Sajal K. Das

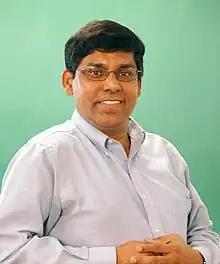
Sajal K. Das

Dr. Sajal K. Das is currently a professor of Computer Science and the Daniel St. Clair Endowed Chair at Missouri University of Science and Technology (S&T), where he was the Chair of Computer Science Department during 2013–2017. Prior to that he was a University Distinguished Scholar Professor of Computer Science and Engineering and the founding director of the Center for Research in Wireless Mobility and Networking (CReWMaN) at the University of Texas at Arlington. During 2008-2011 he served the US National Science Foundation as a Program Director in Computer Networks and Systems division of the CISE Directorate. During 1988-1999 he was a faculty at the University of North Texas. His research interests include wireless and sensor networks, mobile and pervasive computing, parallel and cloud computing, smart and connected communities (smart city, smart home, smart grid, smart health, smart transportation, and smart agriculture), cyber-physical systems, Internet of Things (IoT), cyber-physical security, machine learning and data analytics, biological and social networking, applied graph theory and game theory. He has partaken in research related to wireless sensor networks and pervasive and mobile computing. He is a Fellow of the IEEE.